National Highways Authority of India

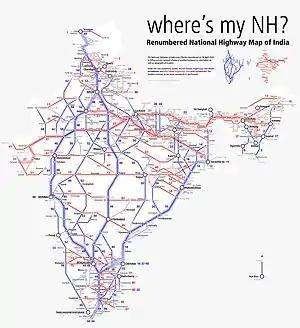
Rationalization of Numbering Systems of National Highway of India

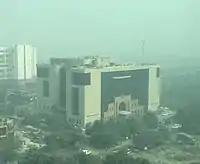
Headquarters of the NHAI at Sector 10, Dwarka in New Delhi, India.

The National Highways Authority of India or NHAI ("native: Bhāratīya Rāṣṭrīya Rājmārg Prādhikaraṇ") is an autonomous agency of the Government of India, set up in 1995 (Act 1988) and is responsible for management of a road network of over 50,000 km of National highways out of 1,32,499 km in India. It is a nodal agency of the Ministry of Road Transport and Highways (MoRTH). NHAI has signed a memorandum of understanding (MoU) with the Indian Space Research Organisation (ISRO) for satellite mapping of highways.